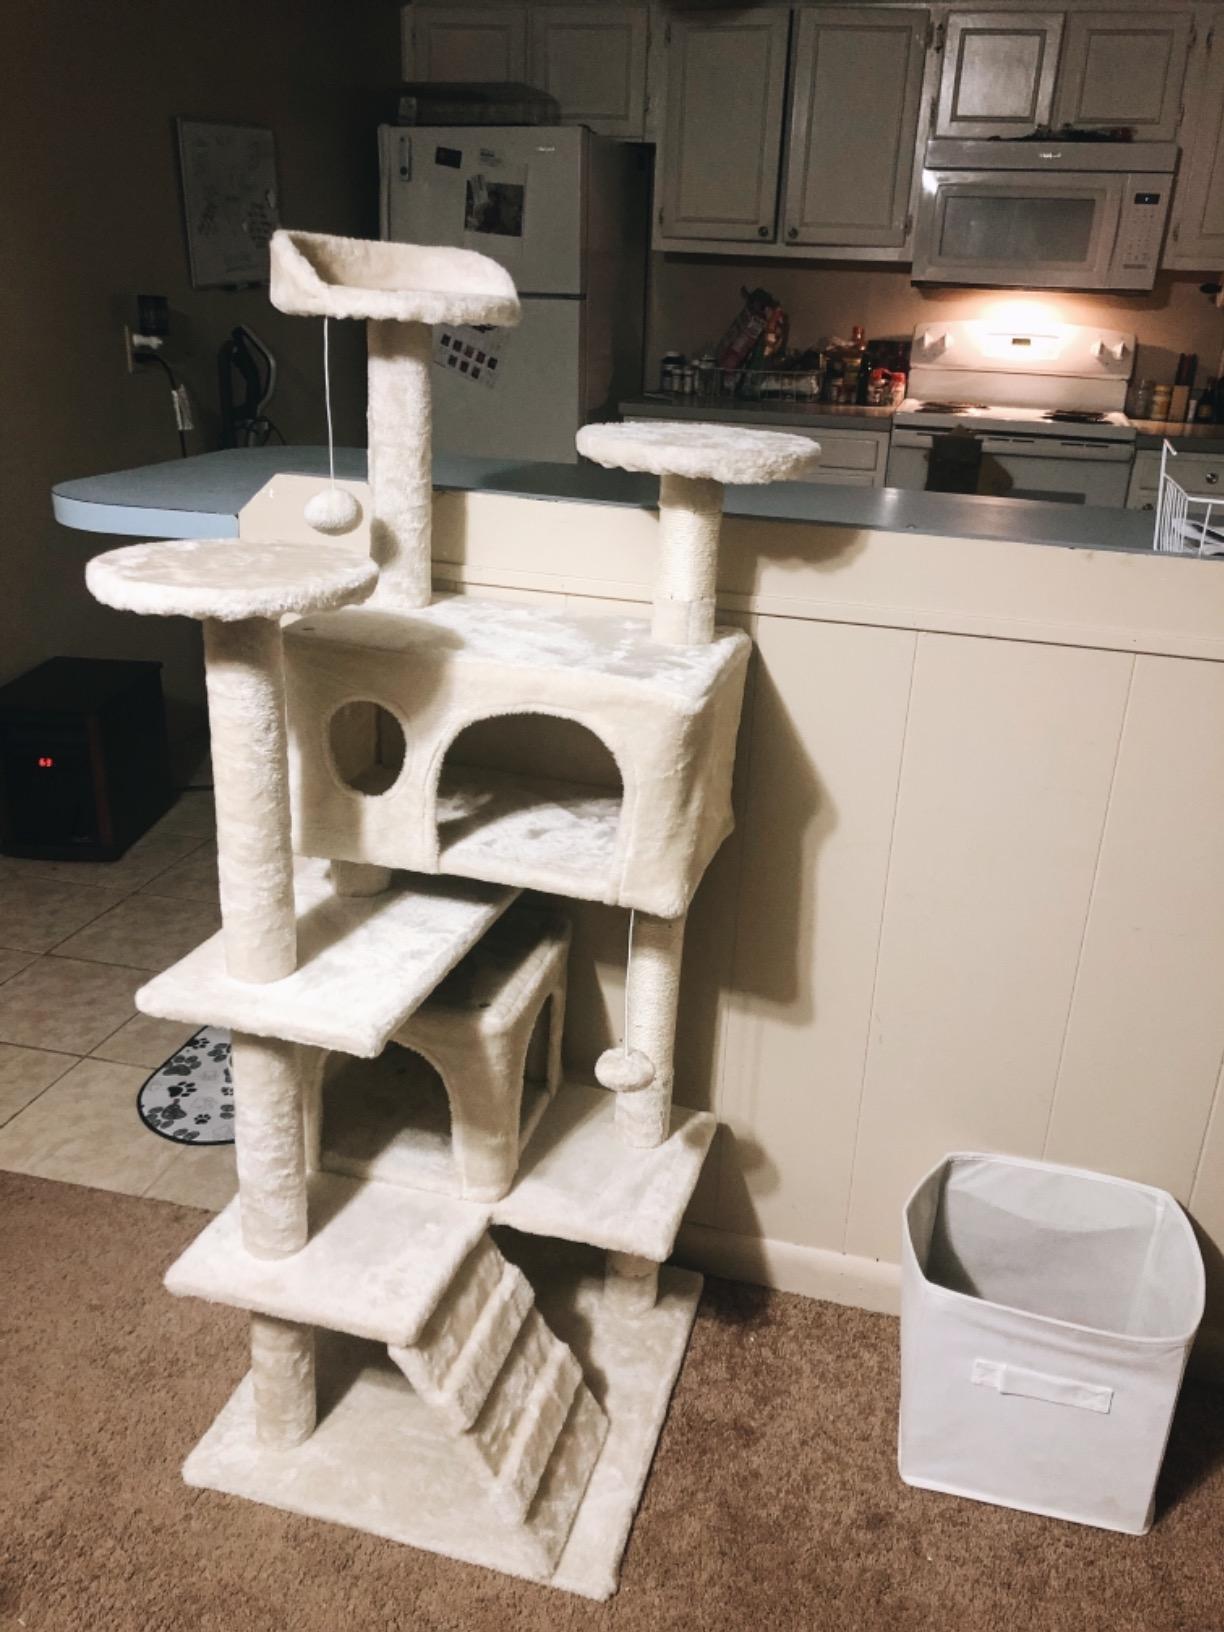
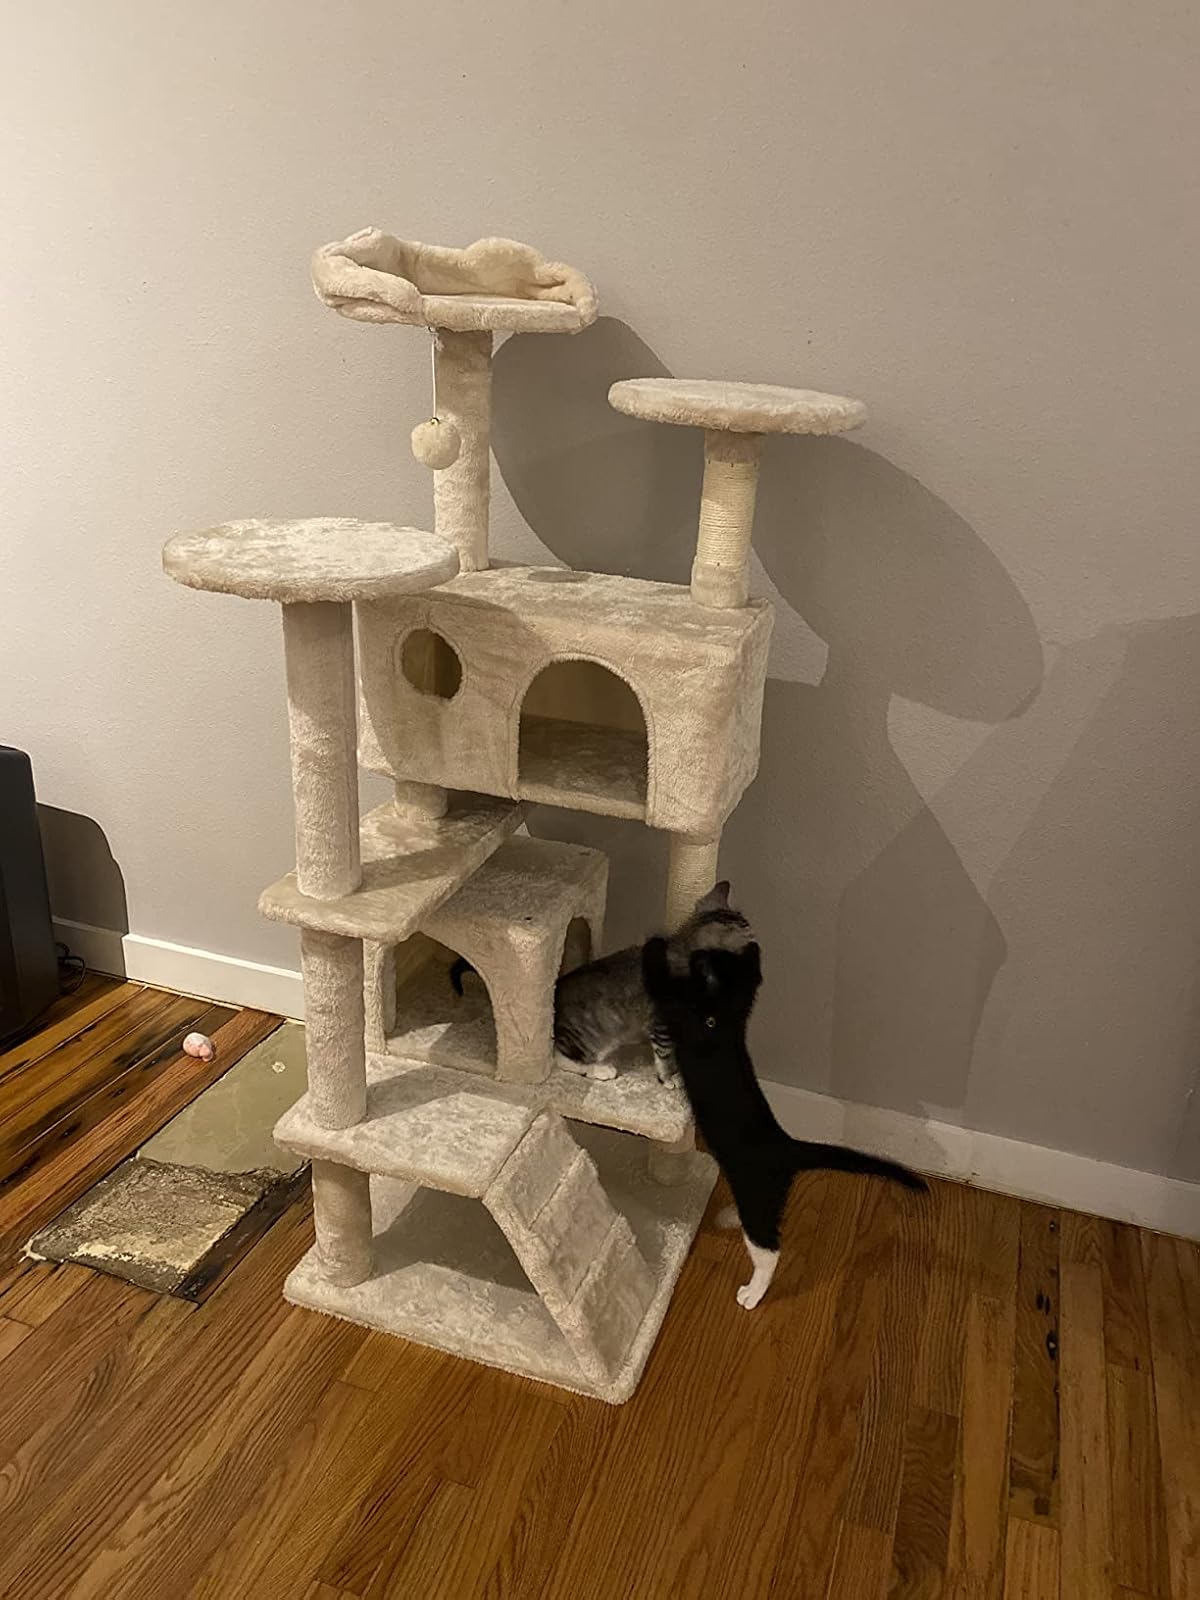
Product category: items_cat tree
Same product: yes